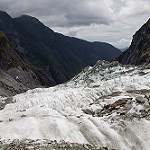
Label: glacier